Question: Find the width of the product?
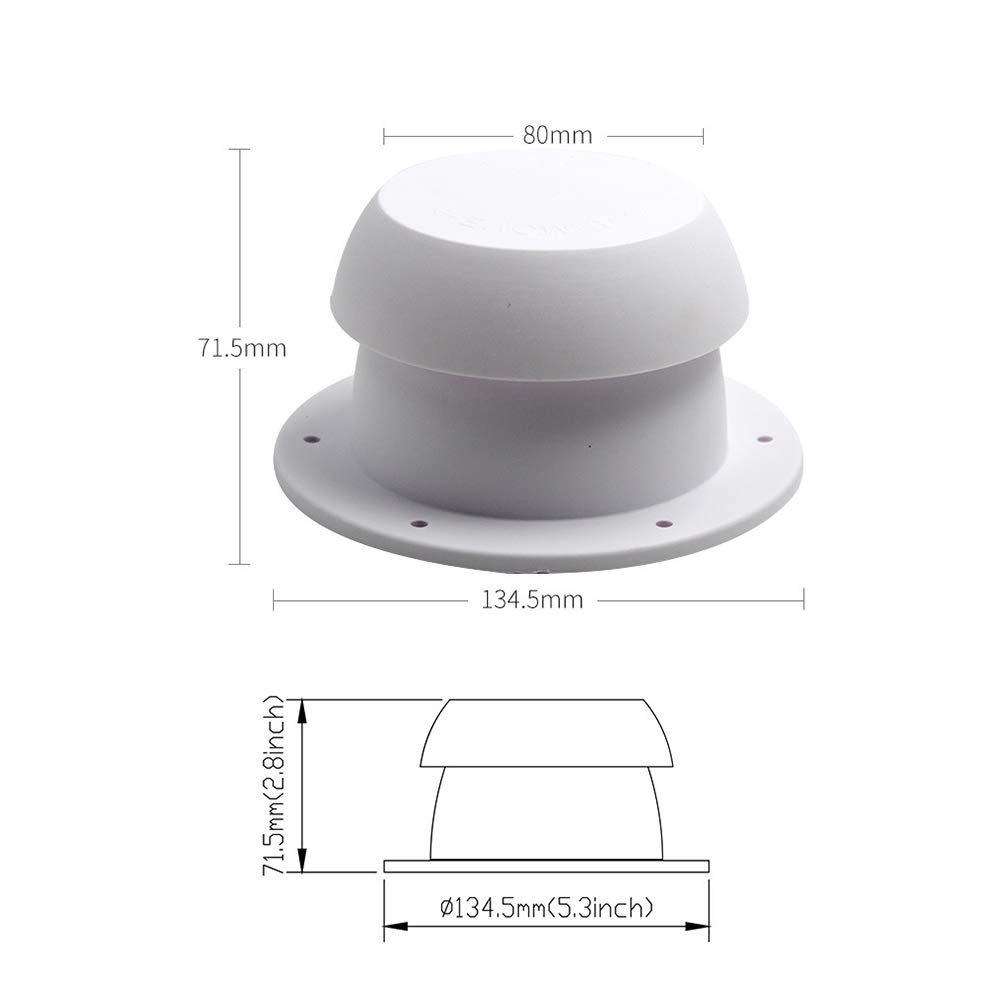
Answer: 134.5 millimetre